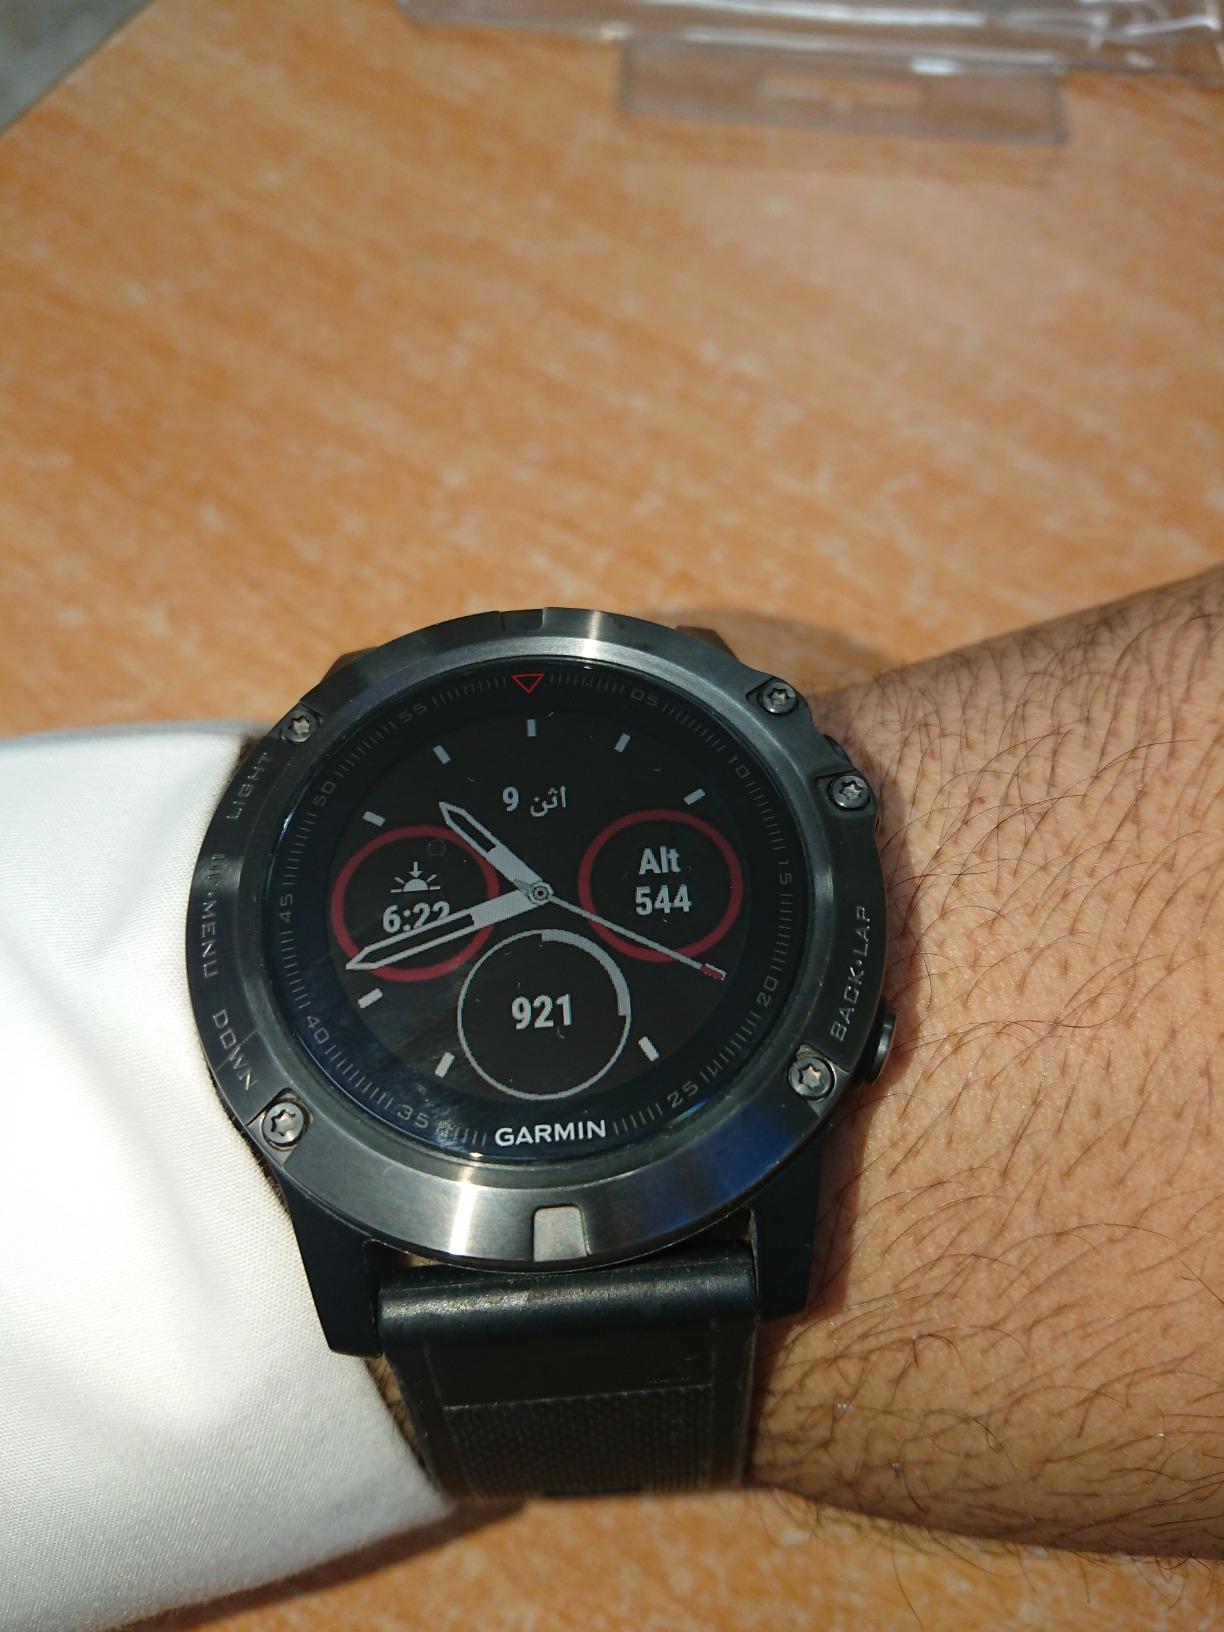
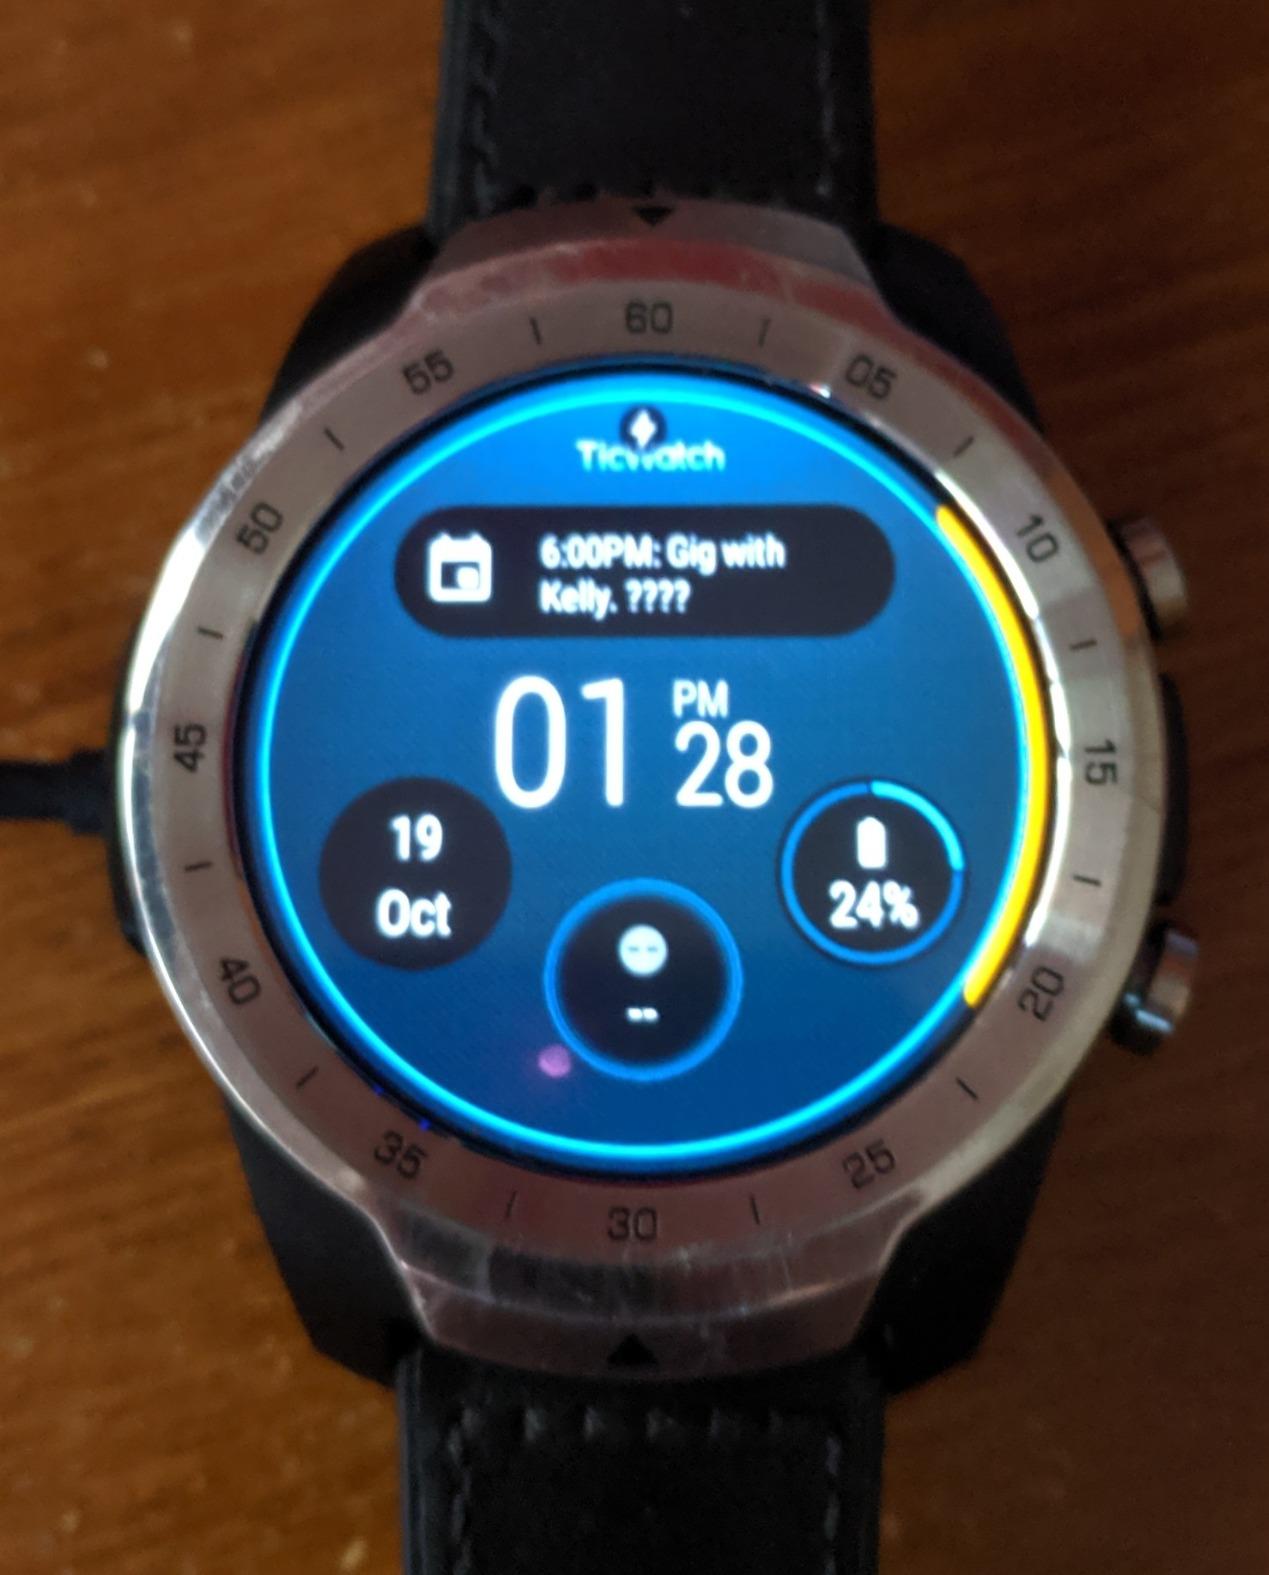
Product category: smartwatch
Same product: no